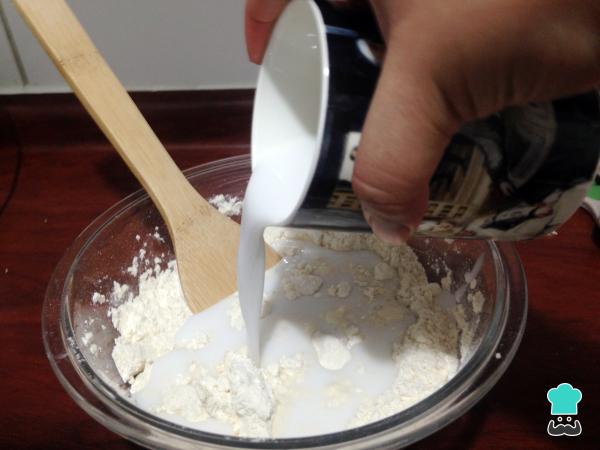
Agrega la leche de coco poco a poco mientras mezclas y amasas bien para que no queden grumos.Truco: Si quieres hacer arepas de coco dulces, agrega 4 cucharadas de azúcar a la masa.